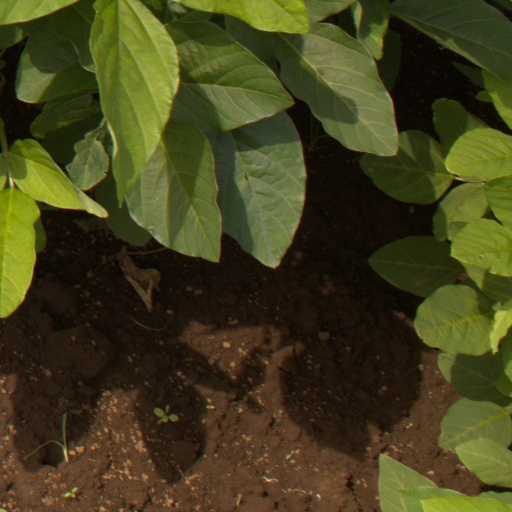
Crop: soybean